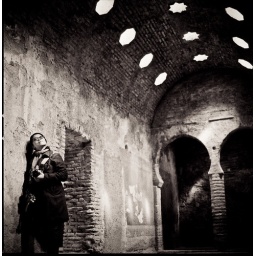
Lily old Turkish bath house in Granada 2